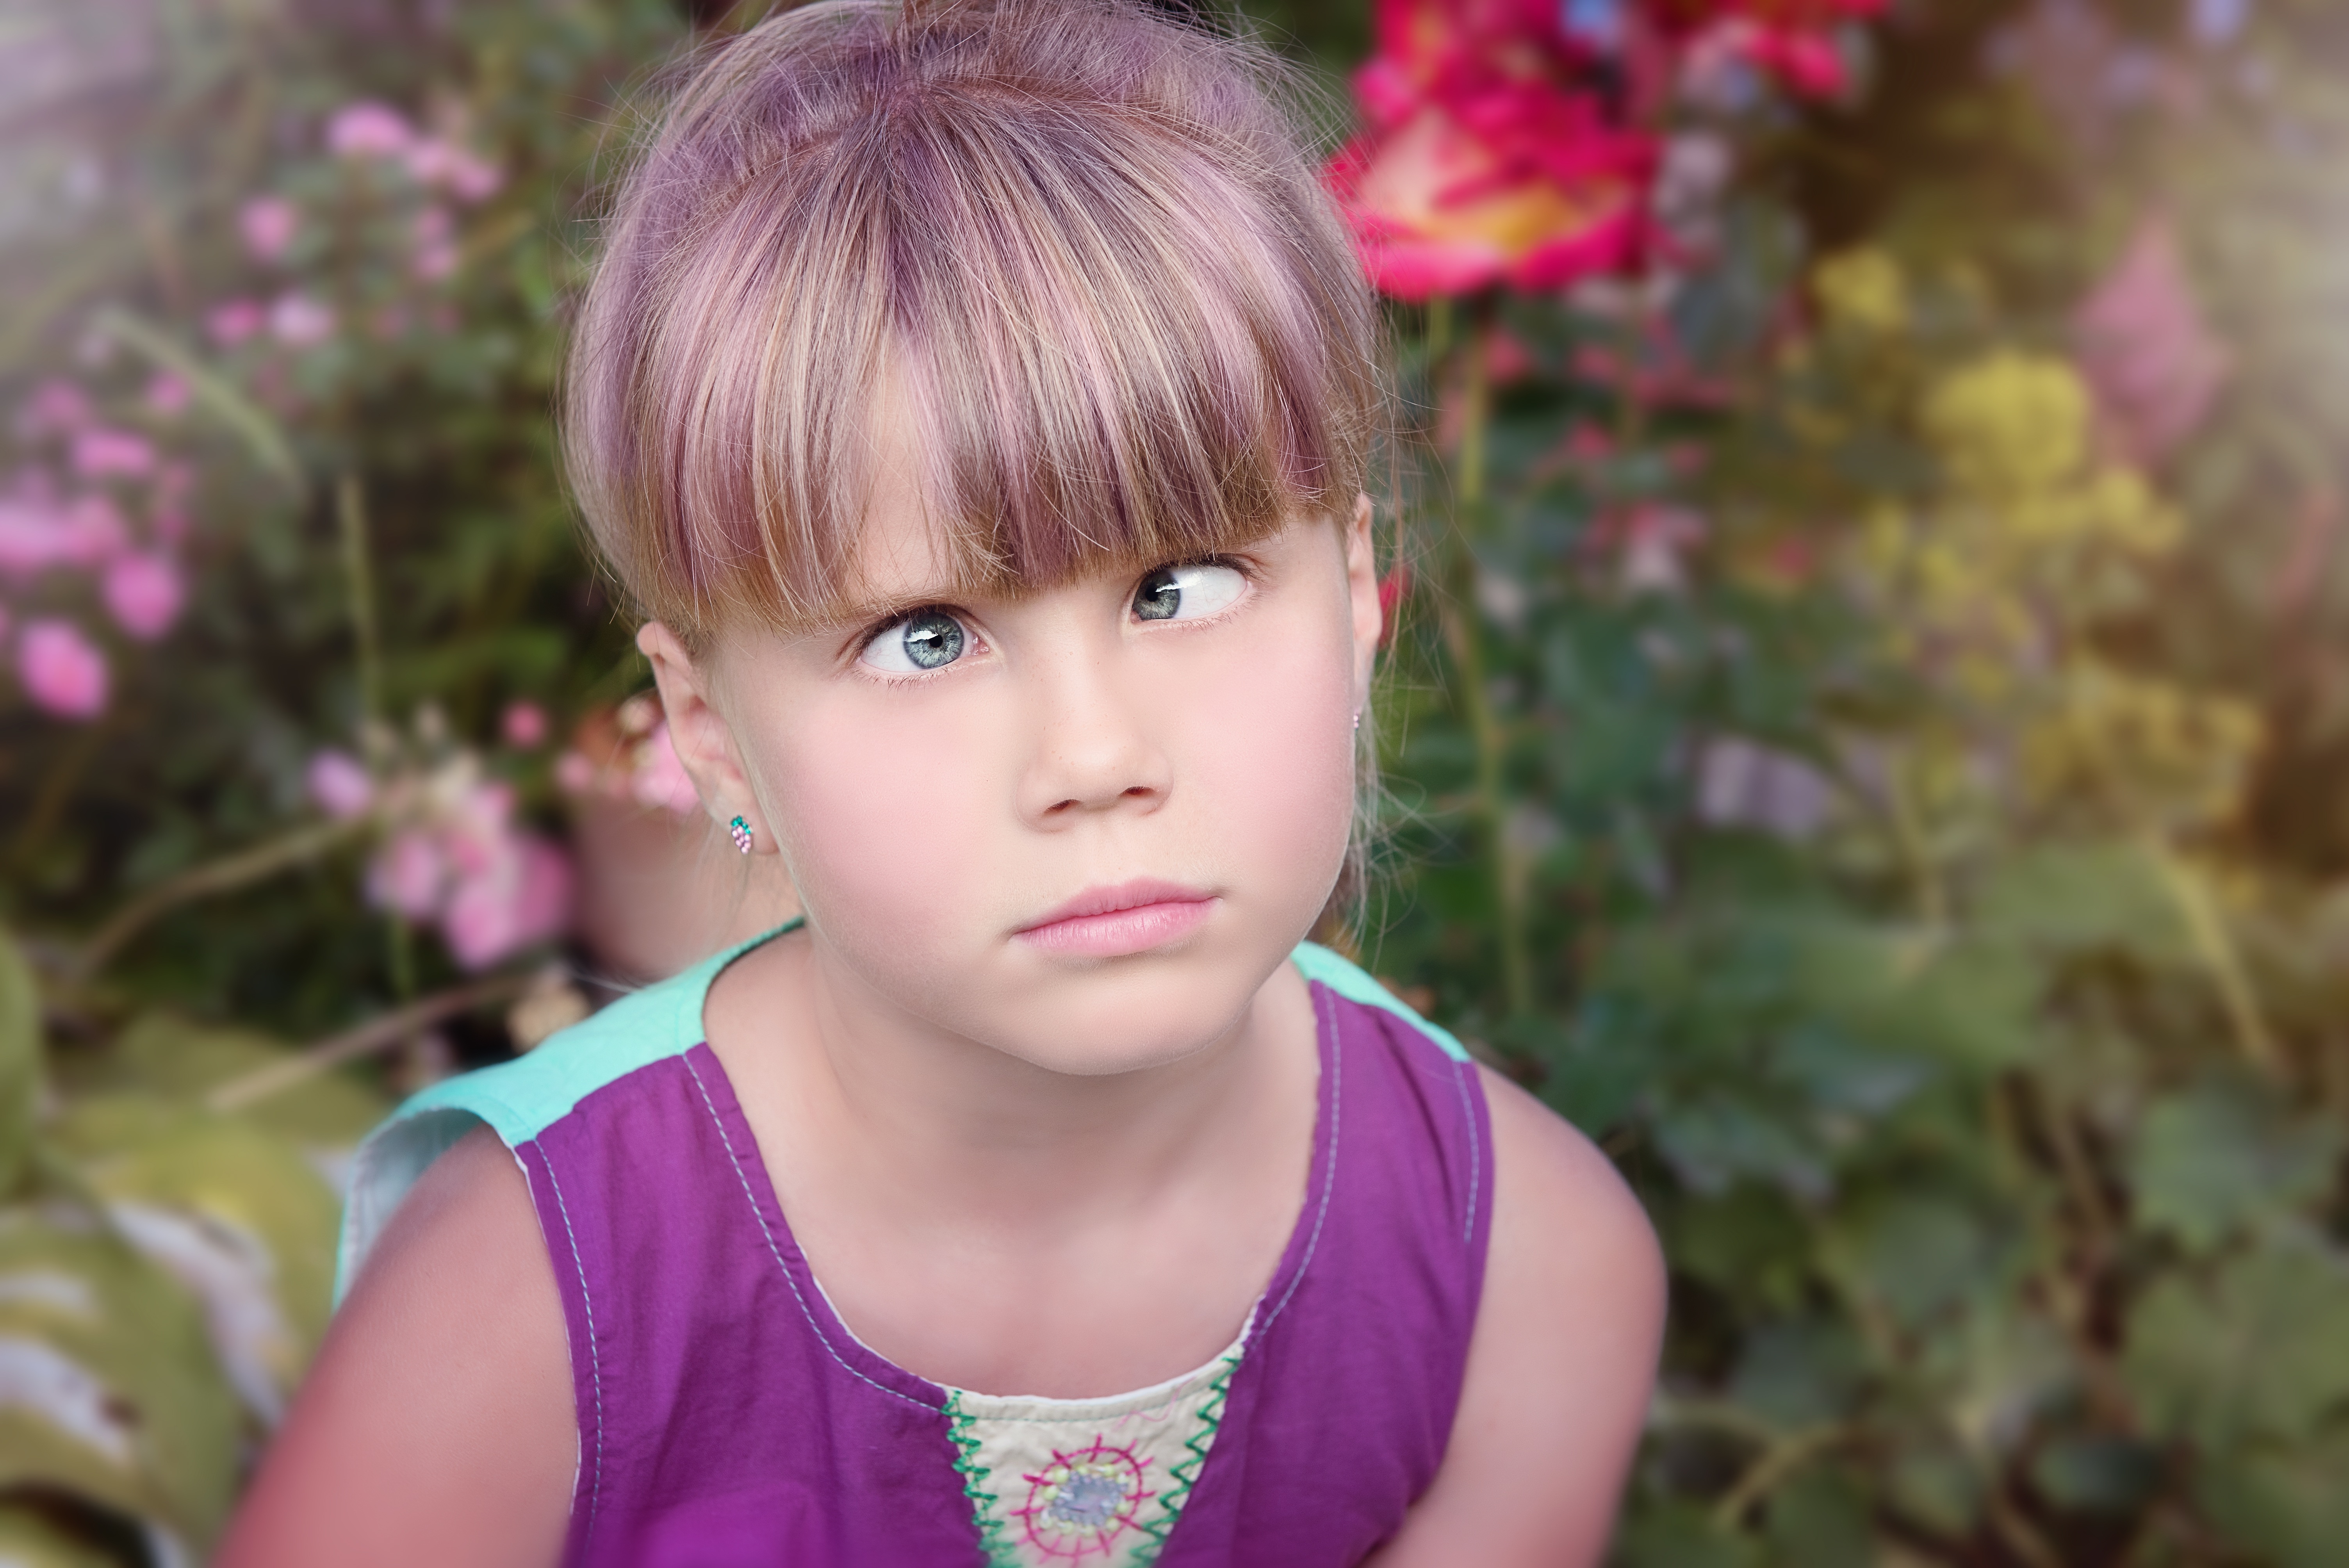
person, girl, hair, photography, flower, portrait, model, spring, color, child, human, fashion, lady, pink, close, toy, hairstyle, smile, face, eyes, dress, toddler, eye, head, skin, beauty, blond, organ, sweetness, oblique, confused, squint, brown hair, portrait photography